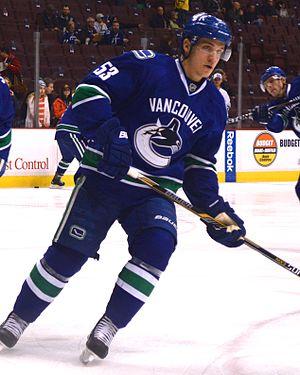
Bowie Horvat, dit Bo Horvat, est un joueur professionnel canadien de hockey sur glace.